Fathimath Zoona

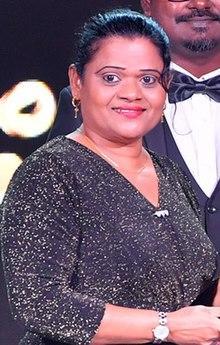
Zoona at 9th Gaumee Film Awards ceremony, 2019

Fathimath Zoona (20 October 1965) is a Maldivian singer and a recipient of several awards including one Gaumee Film Award and one Aafathis Award.